History of the Technion – Israel Institute of Technology

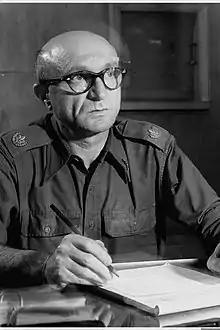
Yaakov Dori, first Chief of the General Staff of the Israel Defense Forces and 7th president of the Techion

The development of technical and scientific opportunities for the Jewish people and at the new Technikum in Palestine in particular was an issue Prof. Albert Einstein felt worth his investment. "The development of Palestine is of real tremendous importance for all of Jewry," he said at a testimonial dinner with the American Technion Society.